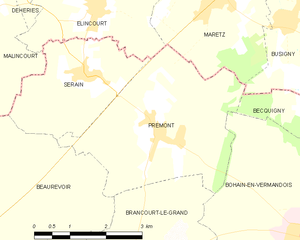
Carte des communes françaises: Prémont